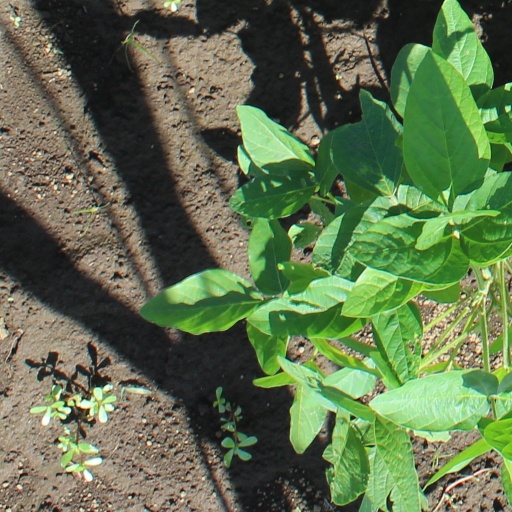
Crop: soybean